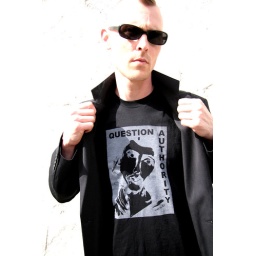
Johnny wearing a Question Authority hand screen printed shirt by Brooke. The screen was made from a painting I did.